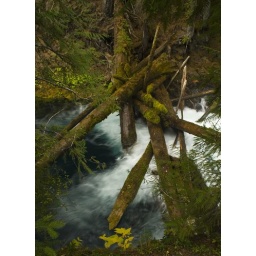
Looking down on the emerald clear water of the upper Mckenzie river in Oregon.